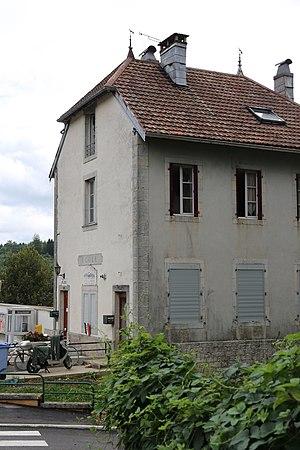
Mairie d'Ardon.
Ardon est une commune française située dans le département du Jura, en région Bourgogne-Franche-Comté. Elle fait partie de la Communauté de communes Champagnole Porte du Haut-Jura. Les habitants se nomment les Ardonais et Ardonaises.